Pisto
Also known as:
ca - Catalan: Pisto manxec
de - German: Pisto
es - Spanish: Pisto manchego
eu - Basque: Pisto
fa - Persian: پیستو ماچینگو
fr - French: Pisto manchego
hy - Armenian: Պիստո
it - Italian: Pisto manchego
ja - Japanese: ピスト・マンチェゴ
jv - Javanese: Pisto
ko - Korean: 피스토
pt - Portuguese: Pisto
ru - Russian: Писто
uk - Ukrainian: Пісто
Category: stew (tomatoes)
Cuisine: Spanish
Associated cuisines: Spanish
Area: La Mancha
Countries: Spain
Region: Southern Europe

This dish is a stew made of tomatoes, onions, eggplant or courgettes, green and red peppers, and olive oil.

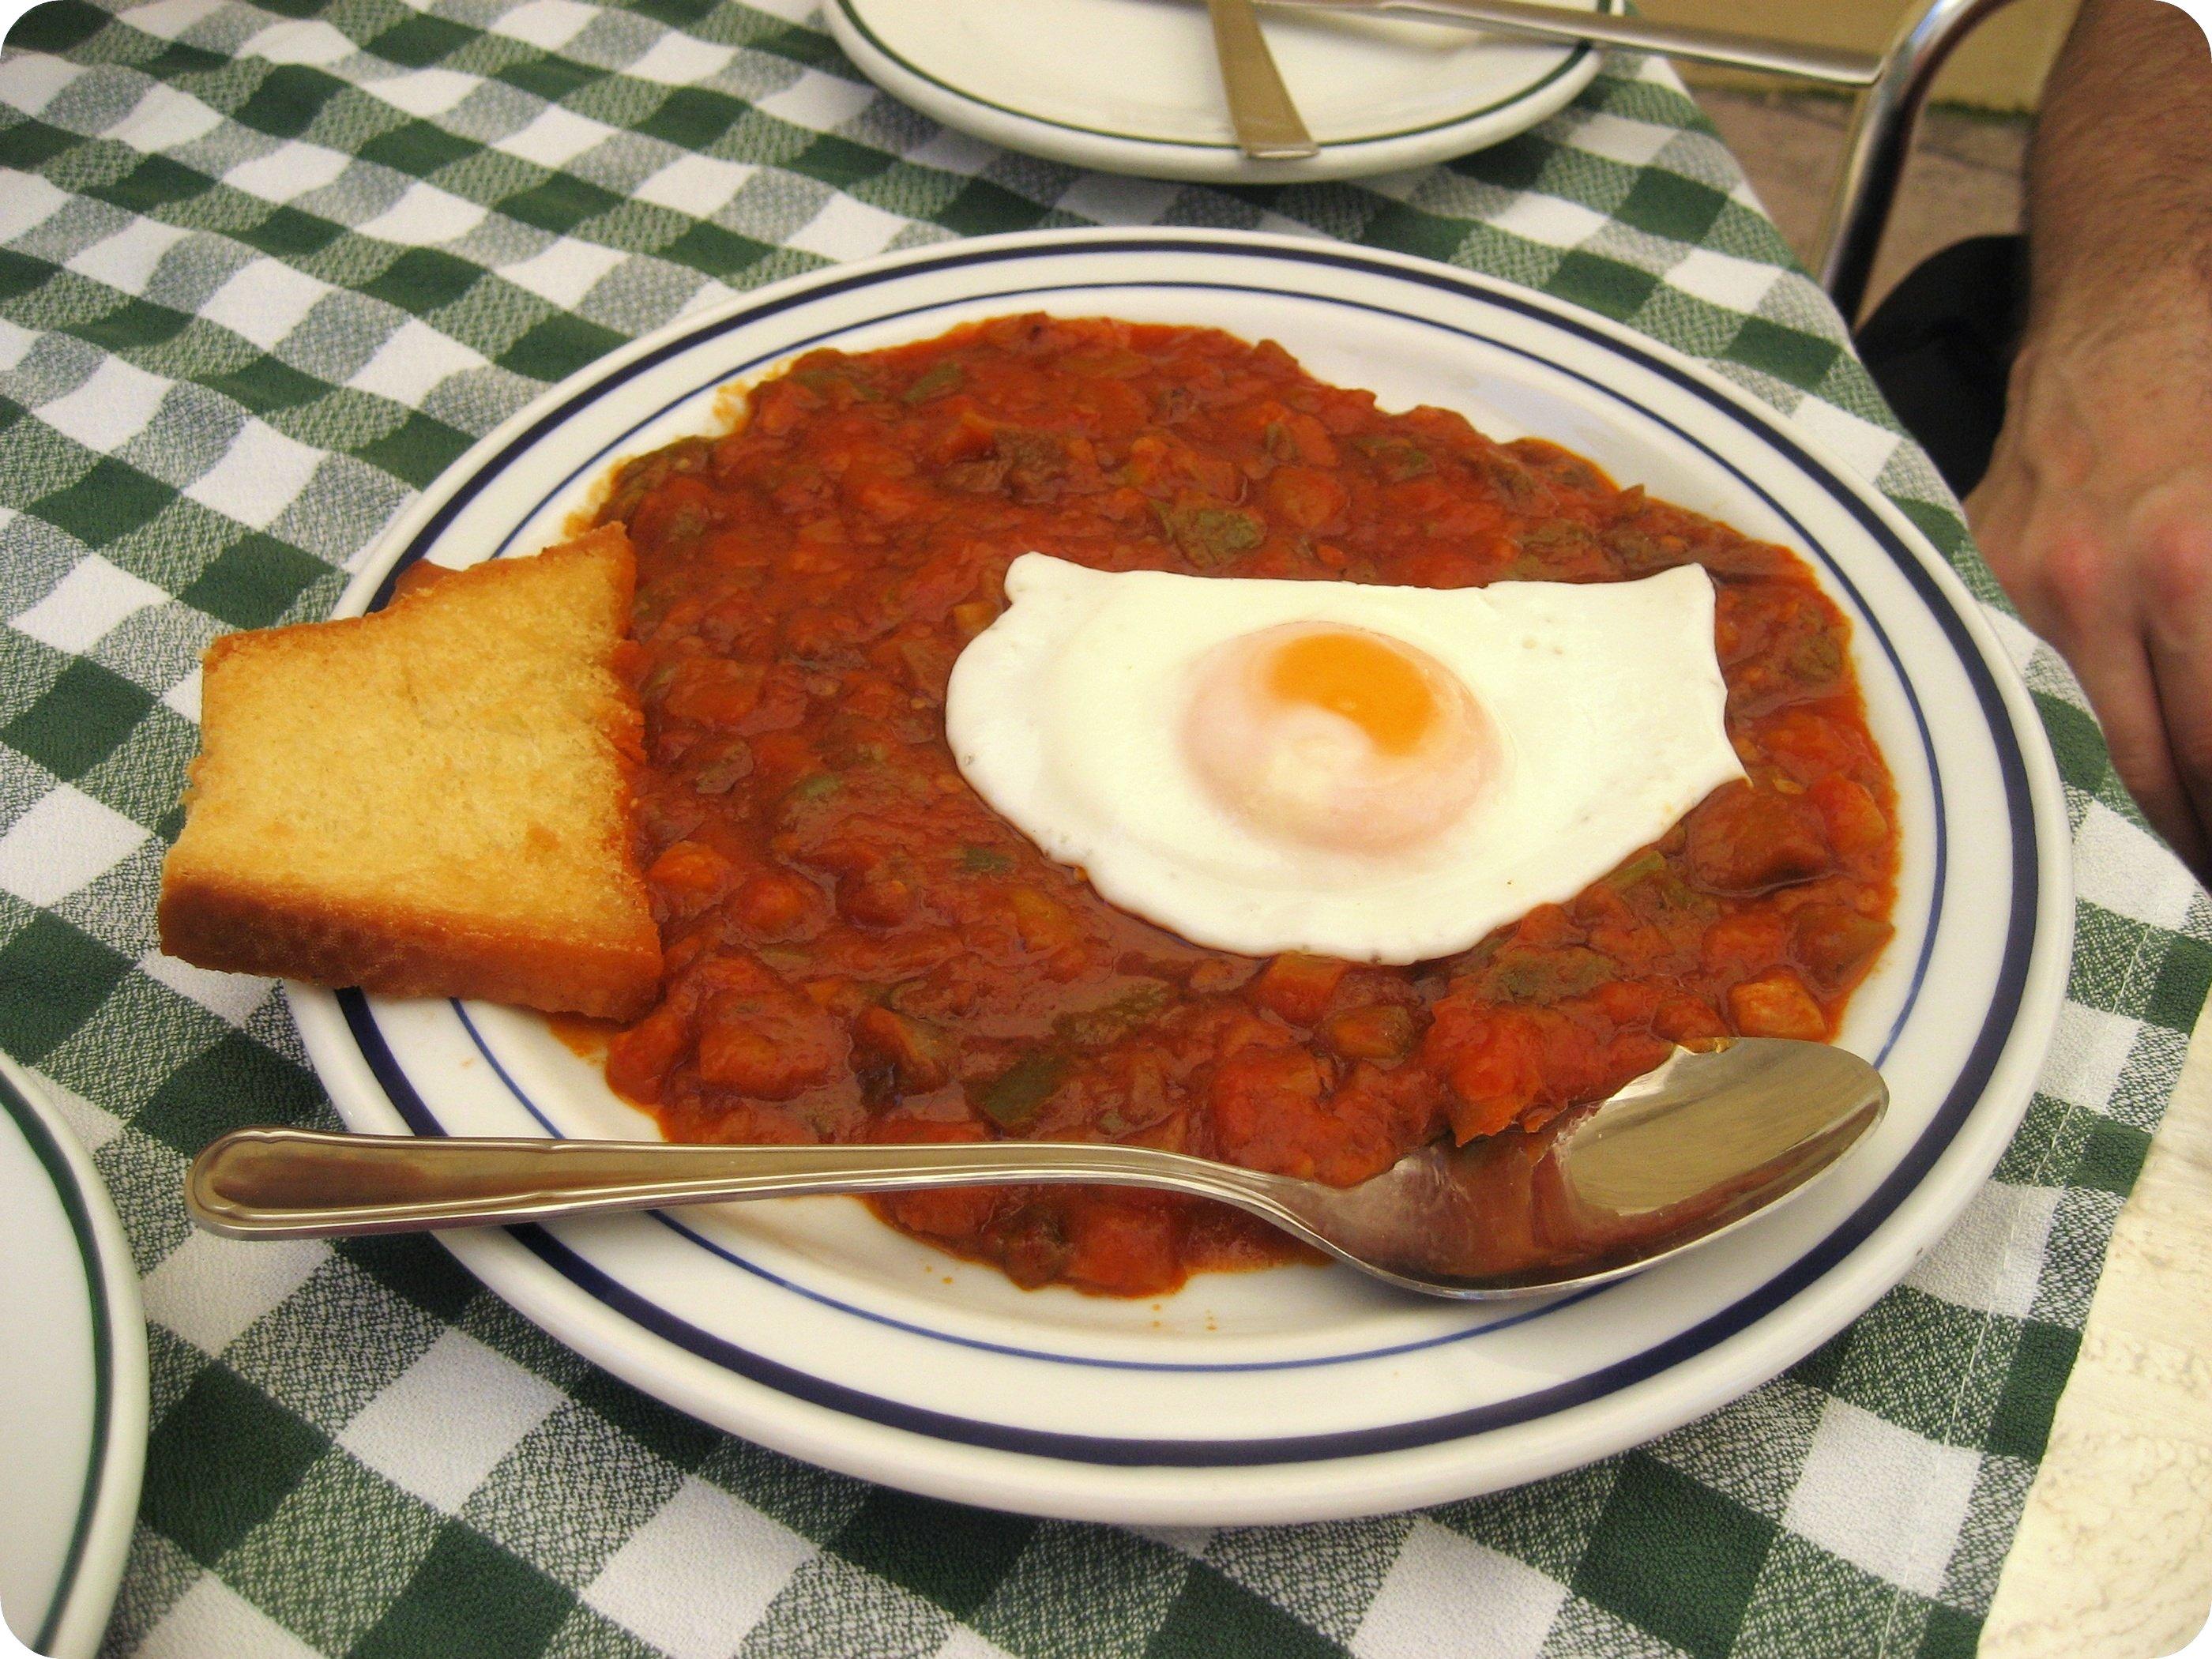
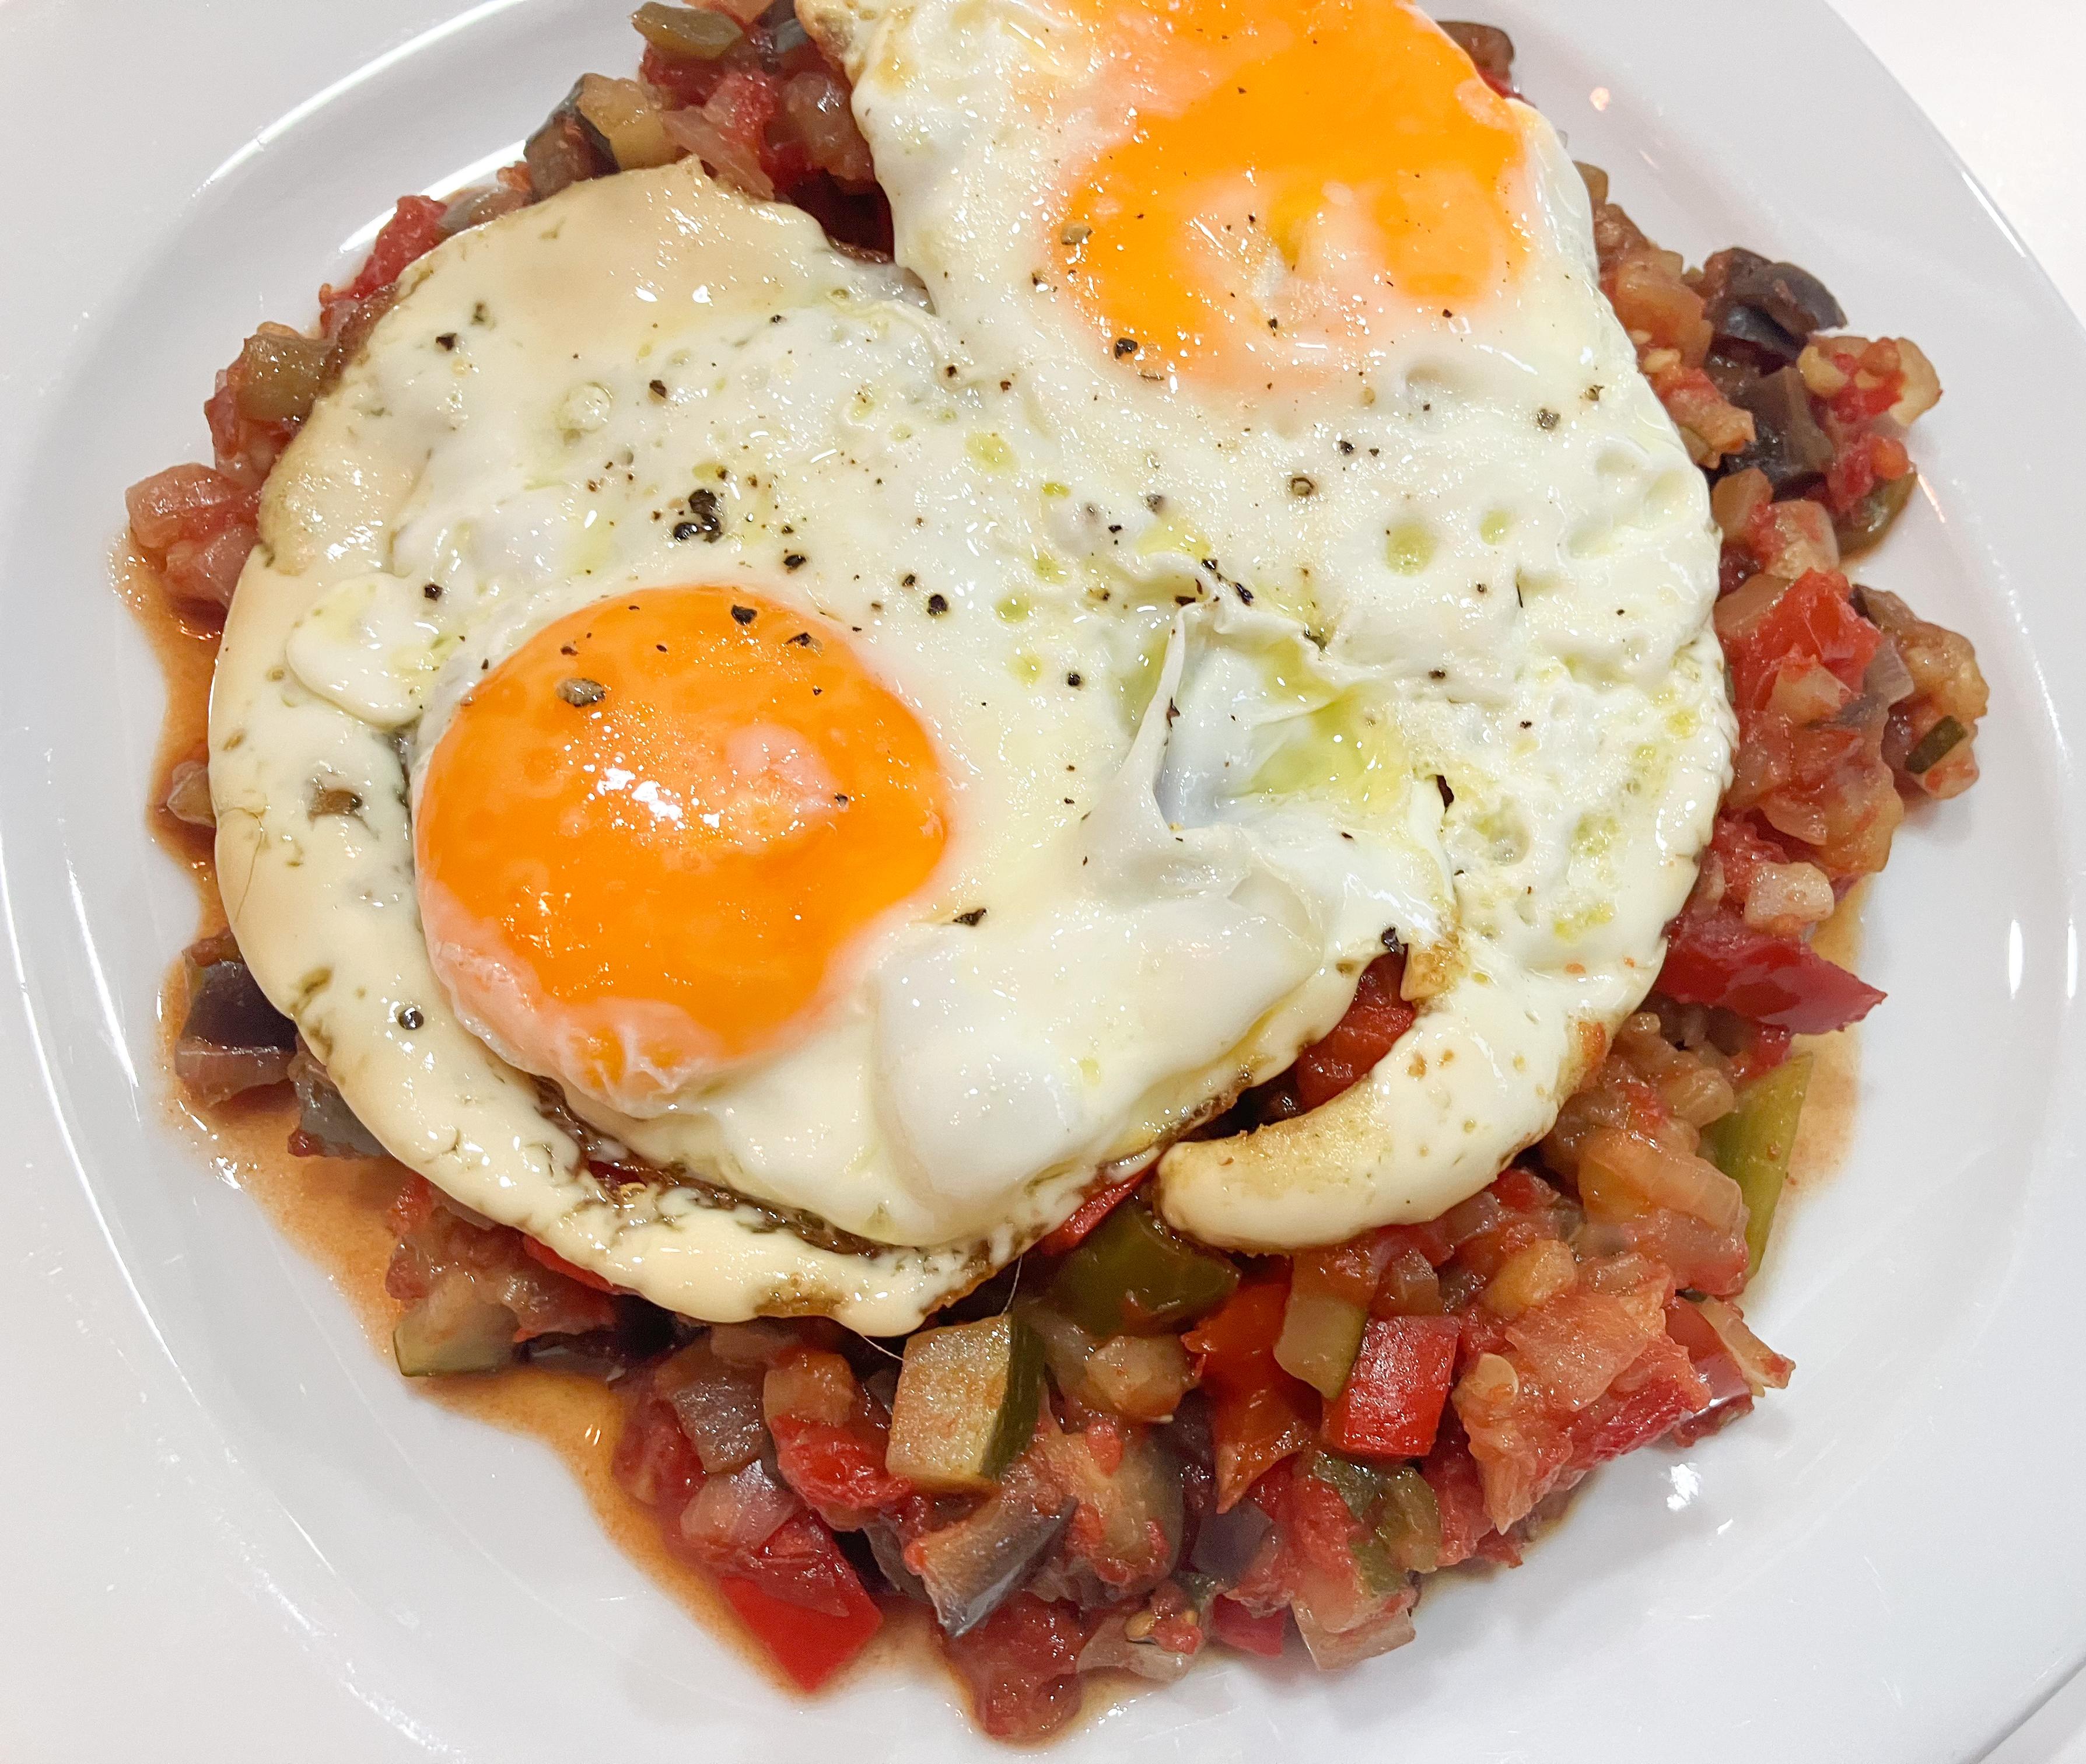
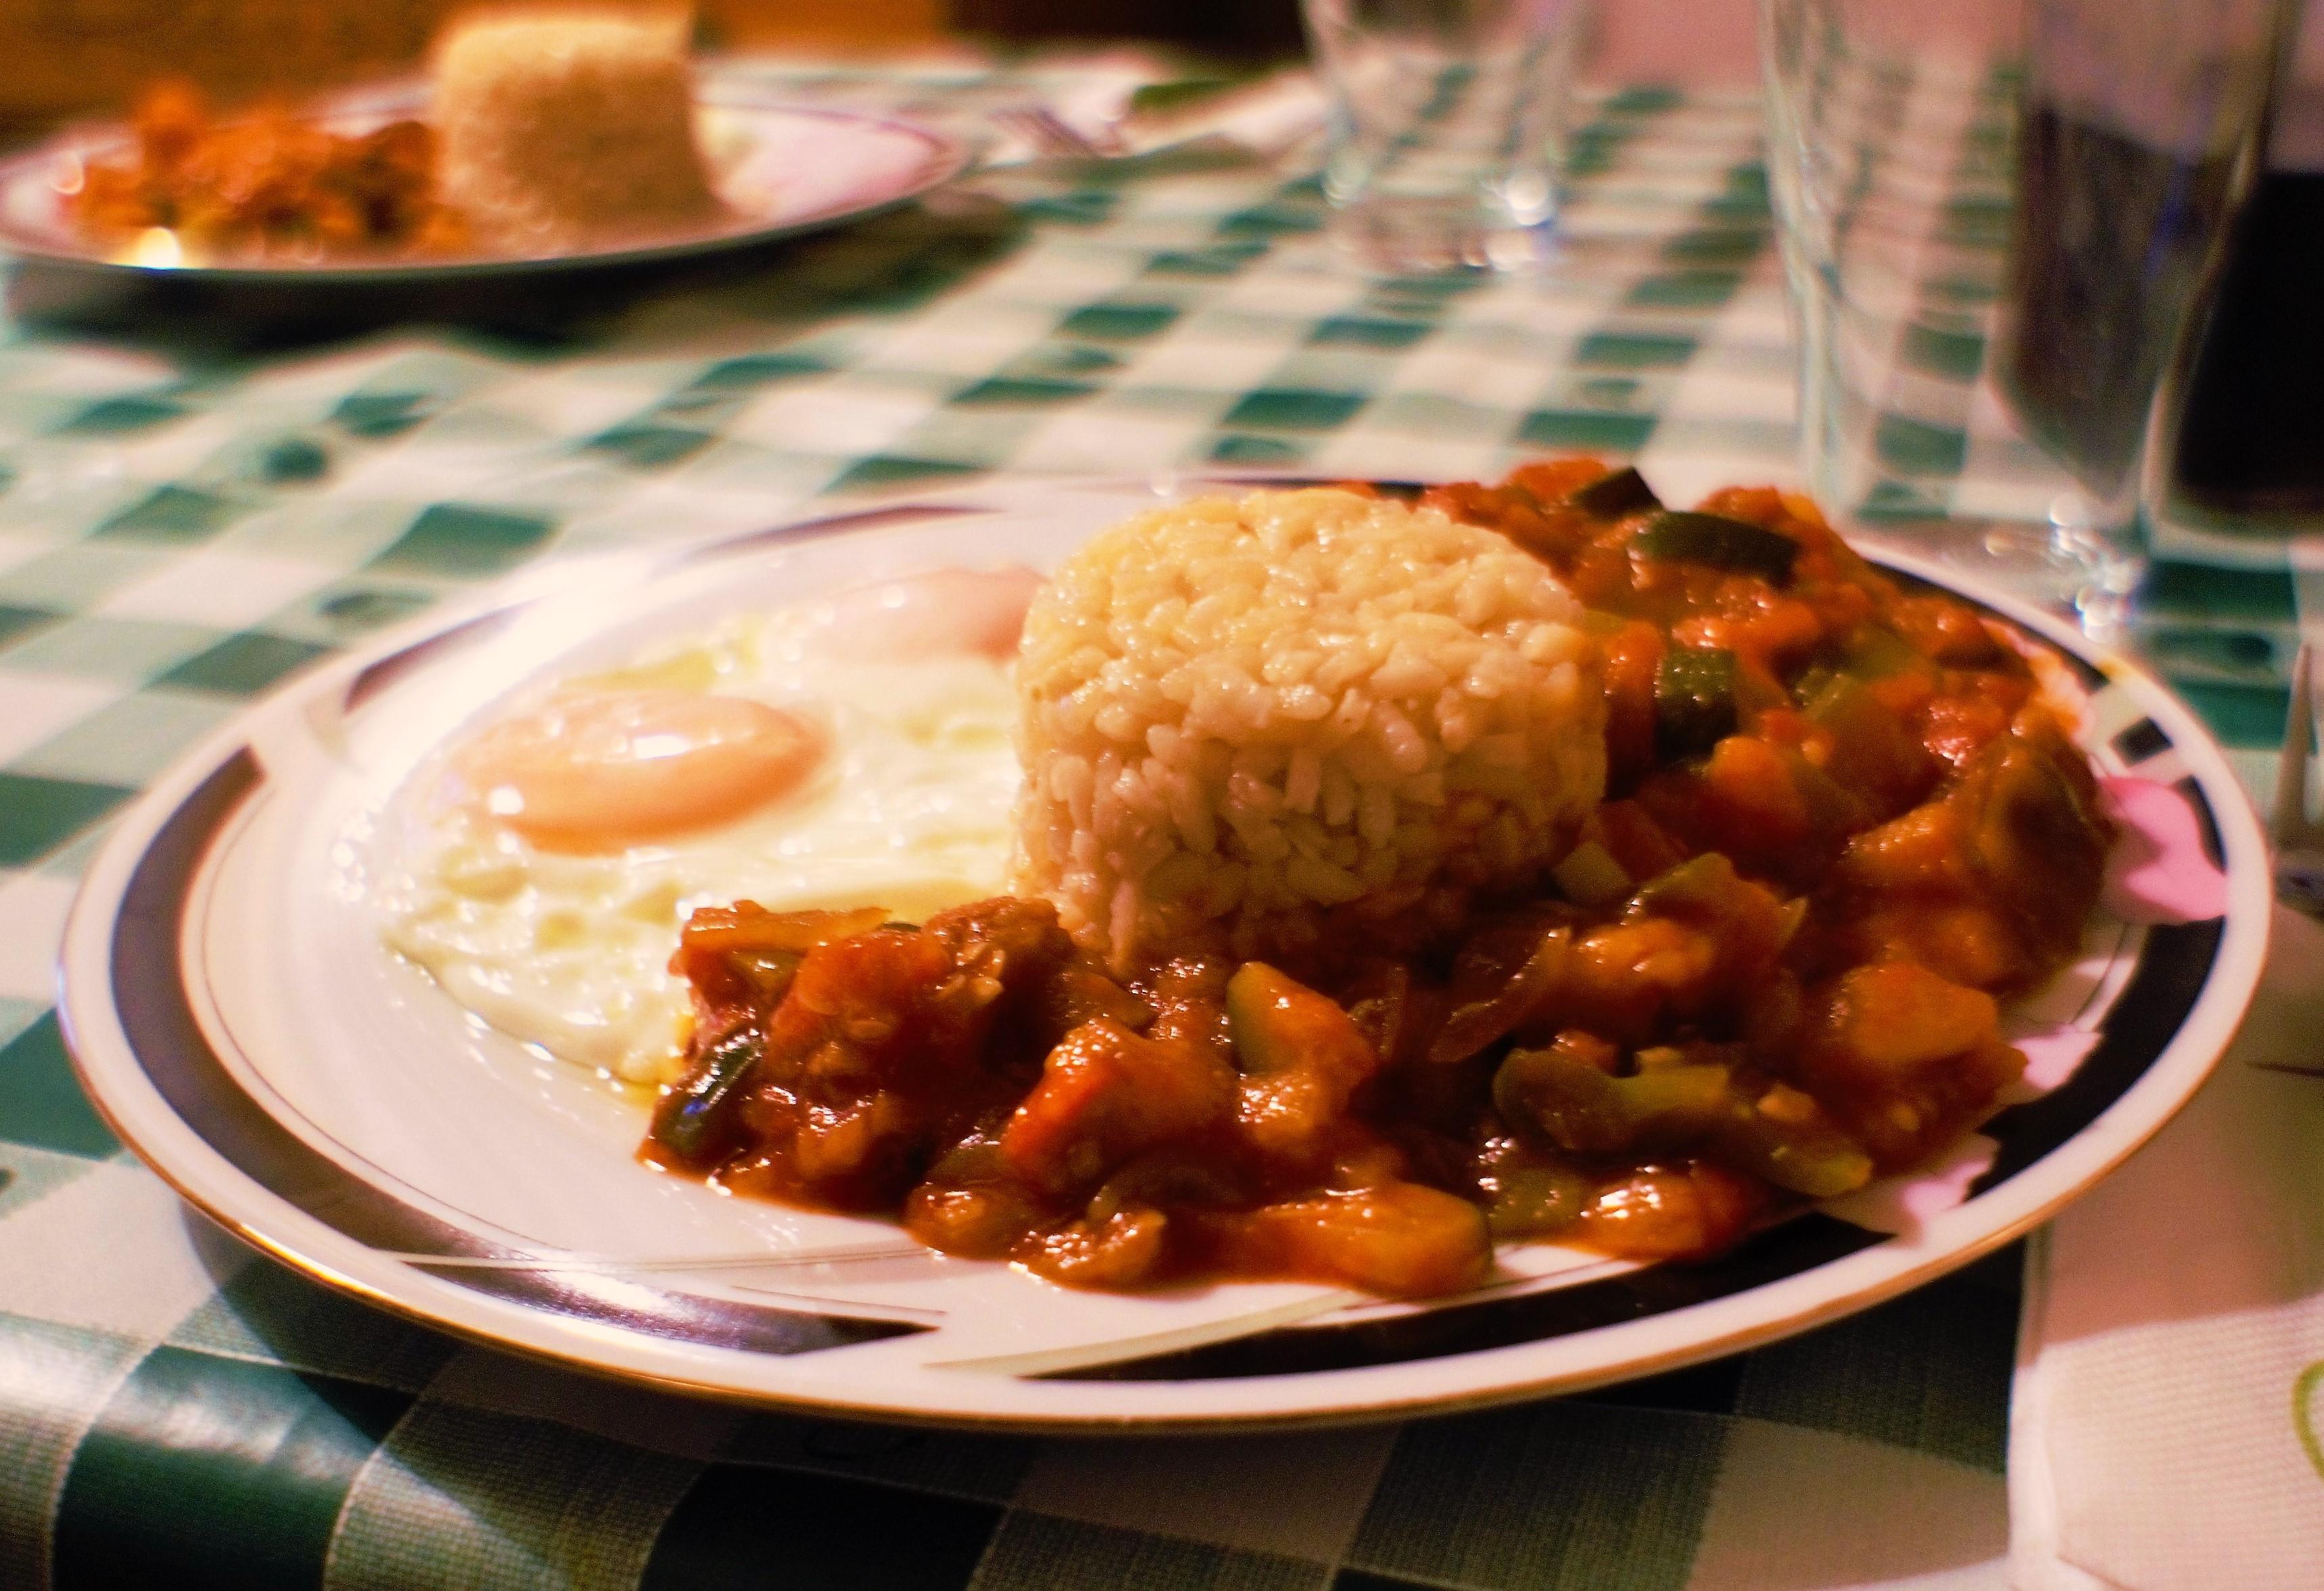